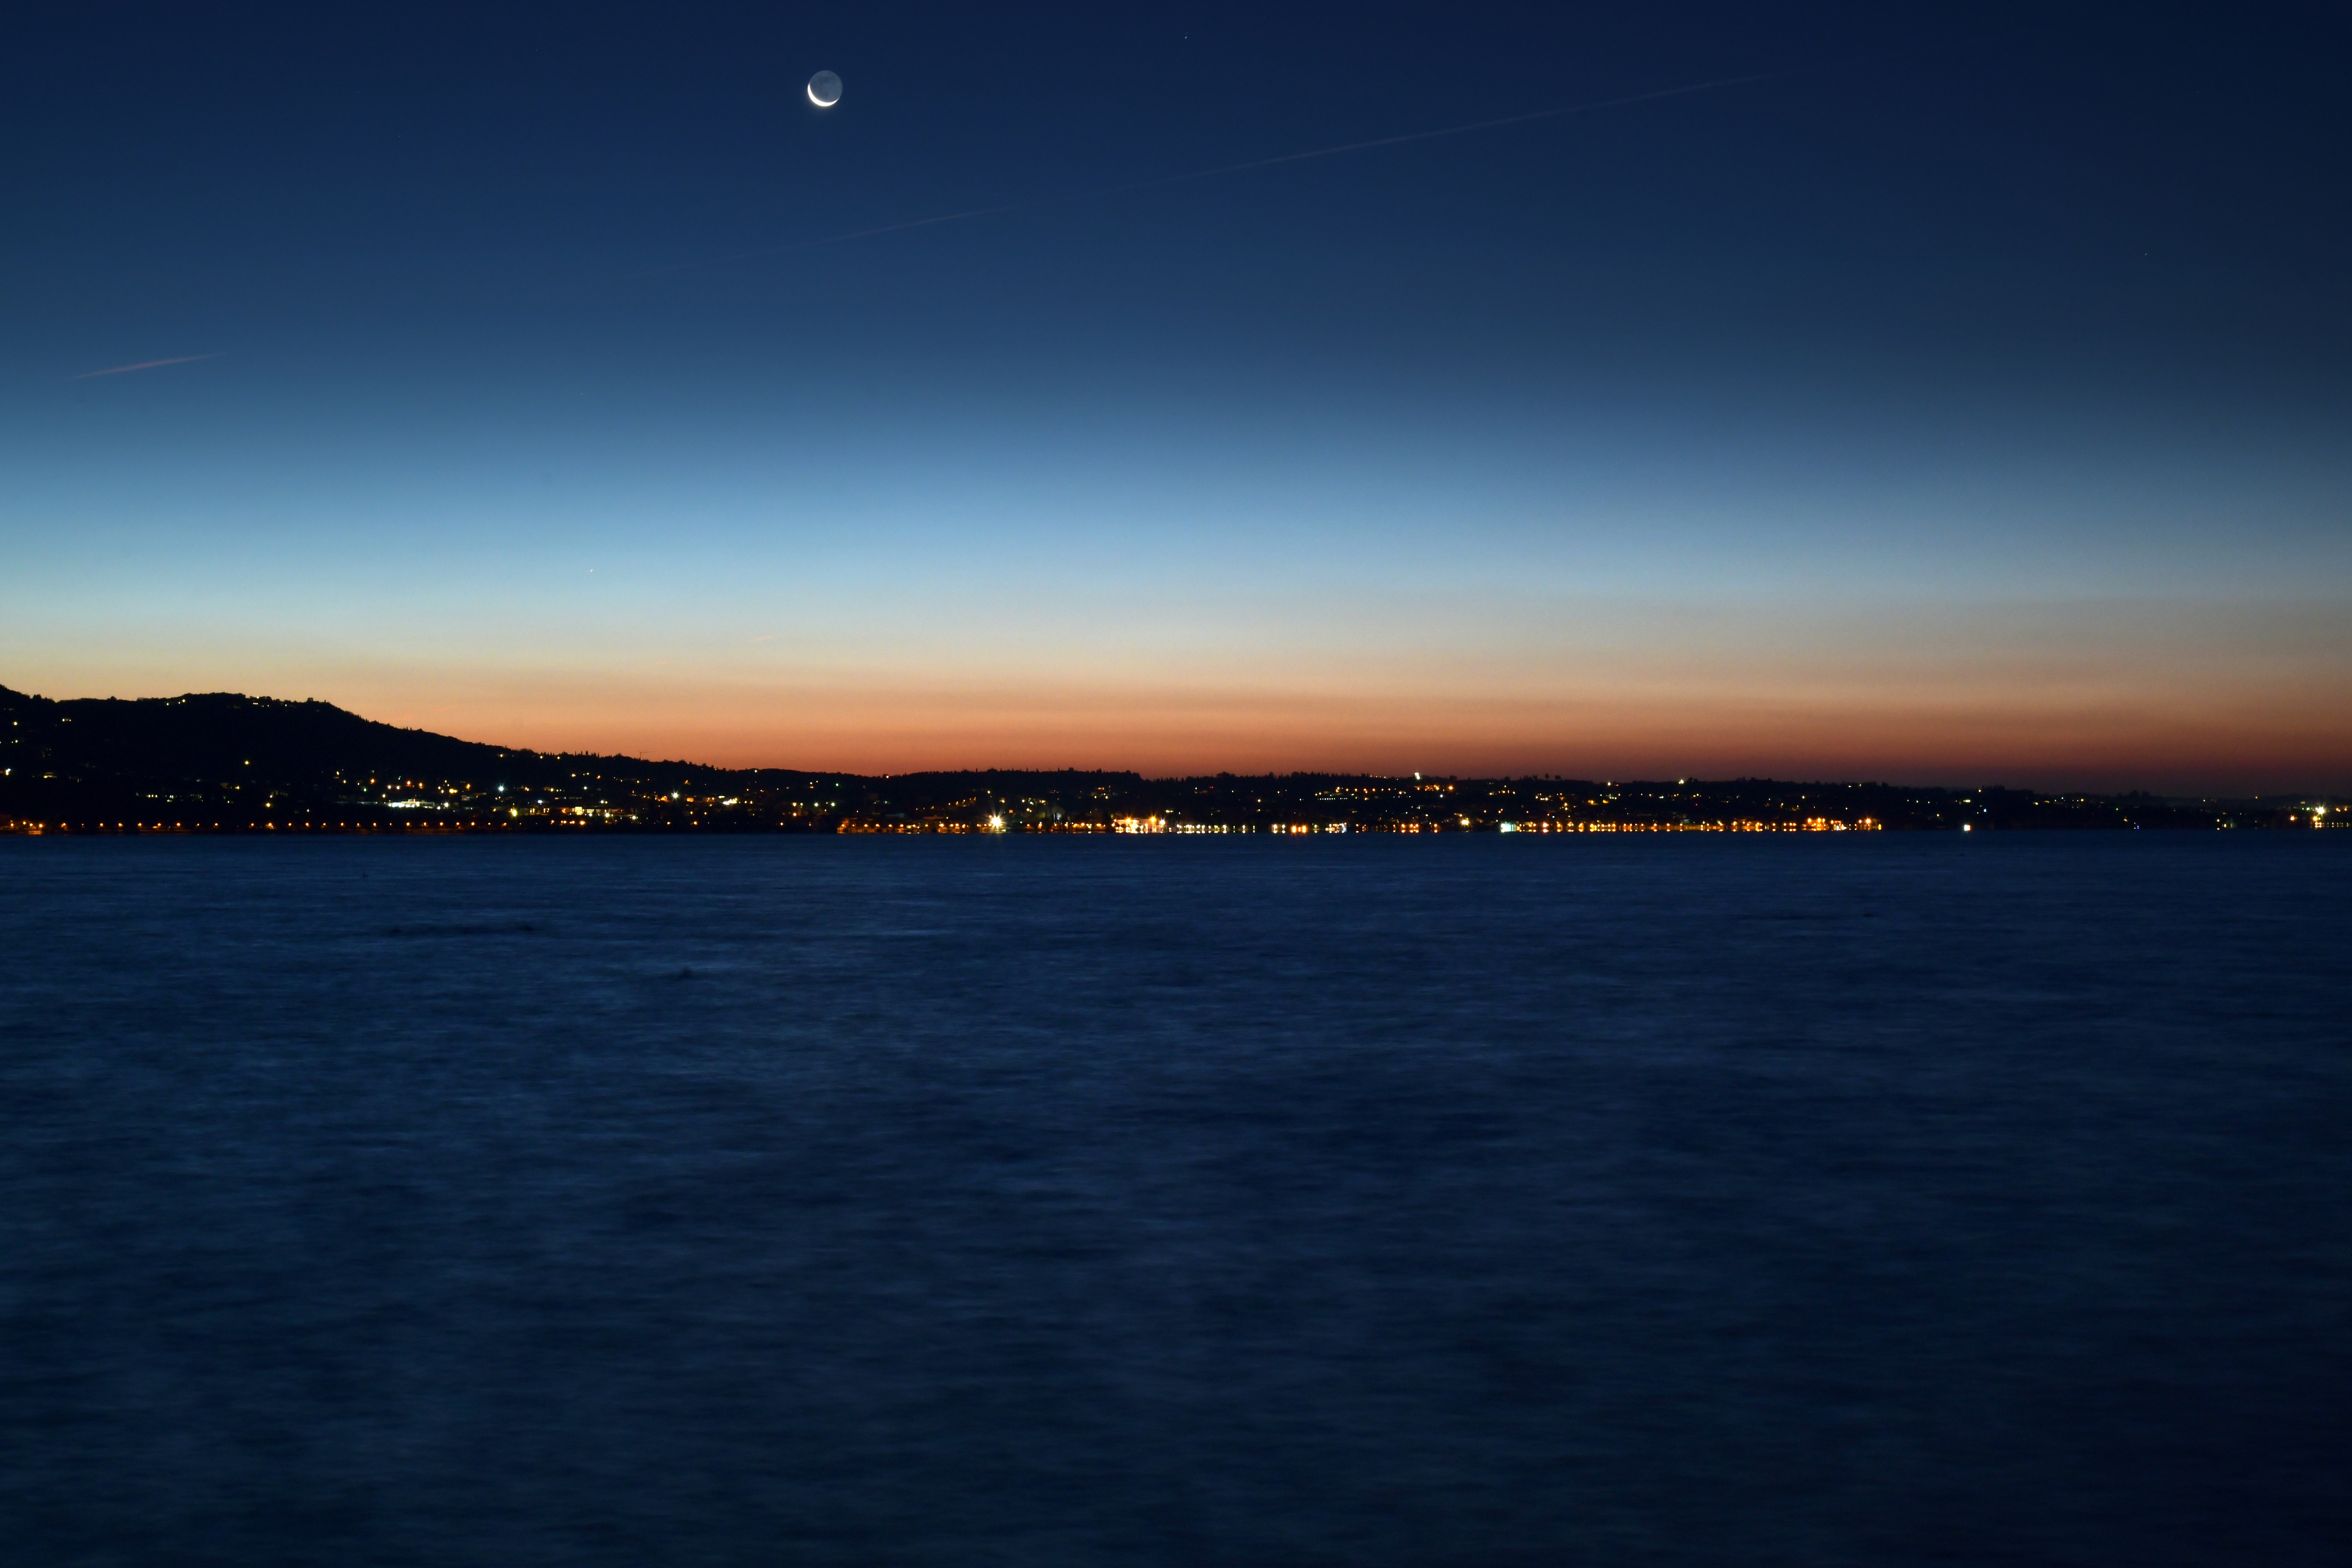
sky, horizon, blue, water, night, sea, ocean, light, water resources, dusk, evening, sound, calm, cloud, morning, atmosphere, sunset, reflection, afterglow, dawn, coast, lake, darkness, landscape, midnight, vacation, moon, river, astronomical object, mountain, moonlight, space, city, bay, inlet, sunrise, wave